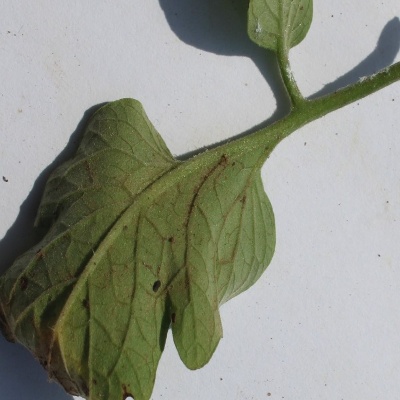
Crop: Tomato
Condition: leaf blight